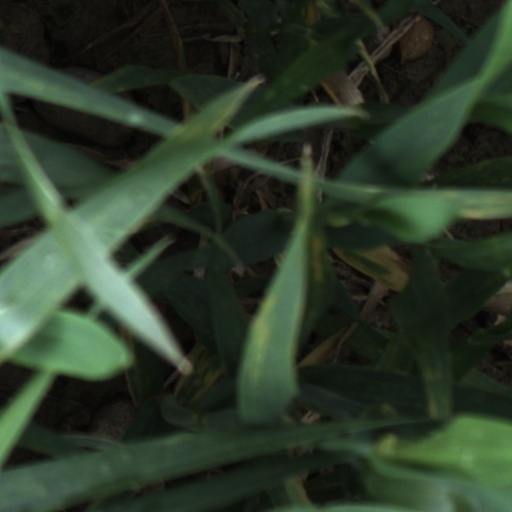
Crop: wheat